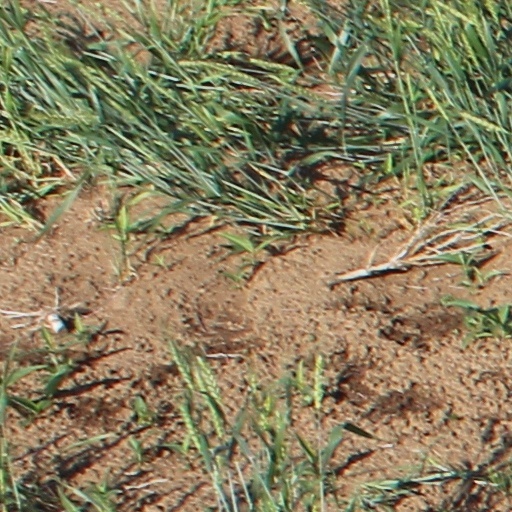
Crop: wheat